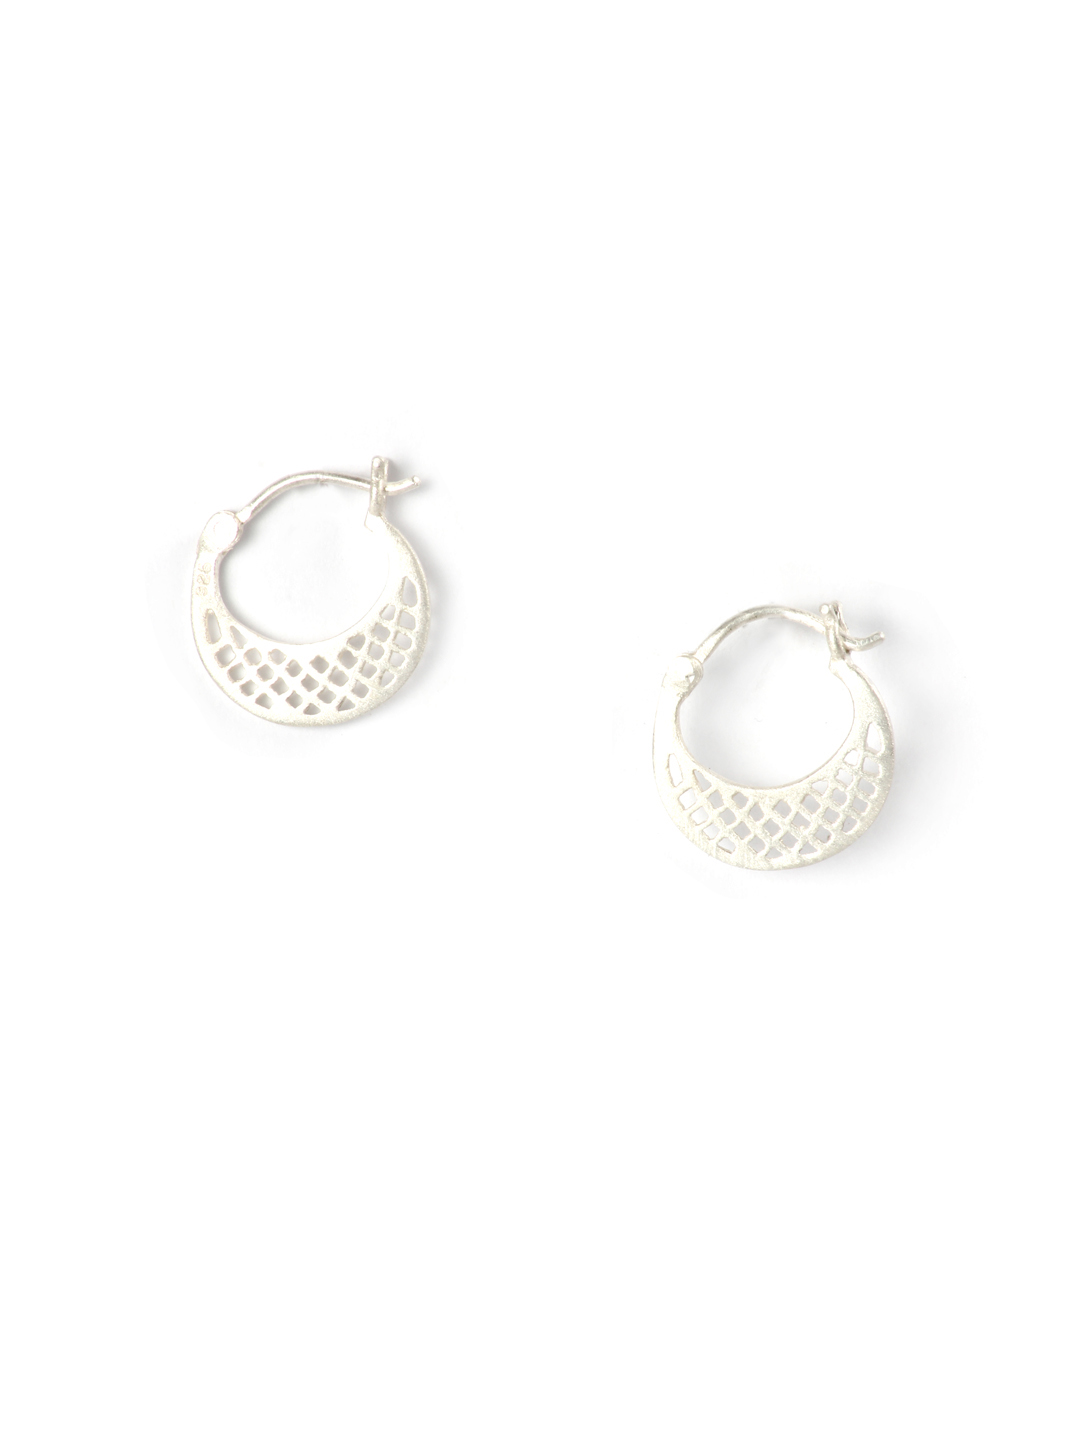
Fabindia Women Ananya Silver Earrings
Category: Accessories / Jewellery / Earrings
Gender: Women
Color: Silver
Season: Winter 2016
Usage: Ethnic